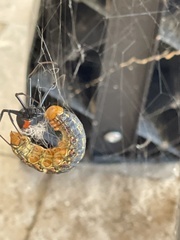
Species: Lactrodectus_hesperus